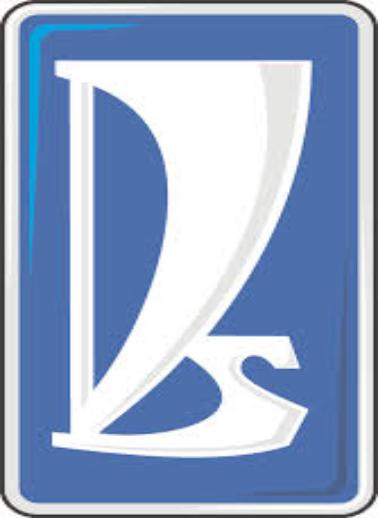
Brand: Lada
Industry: Transportation